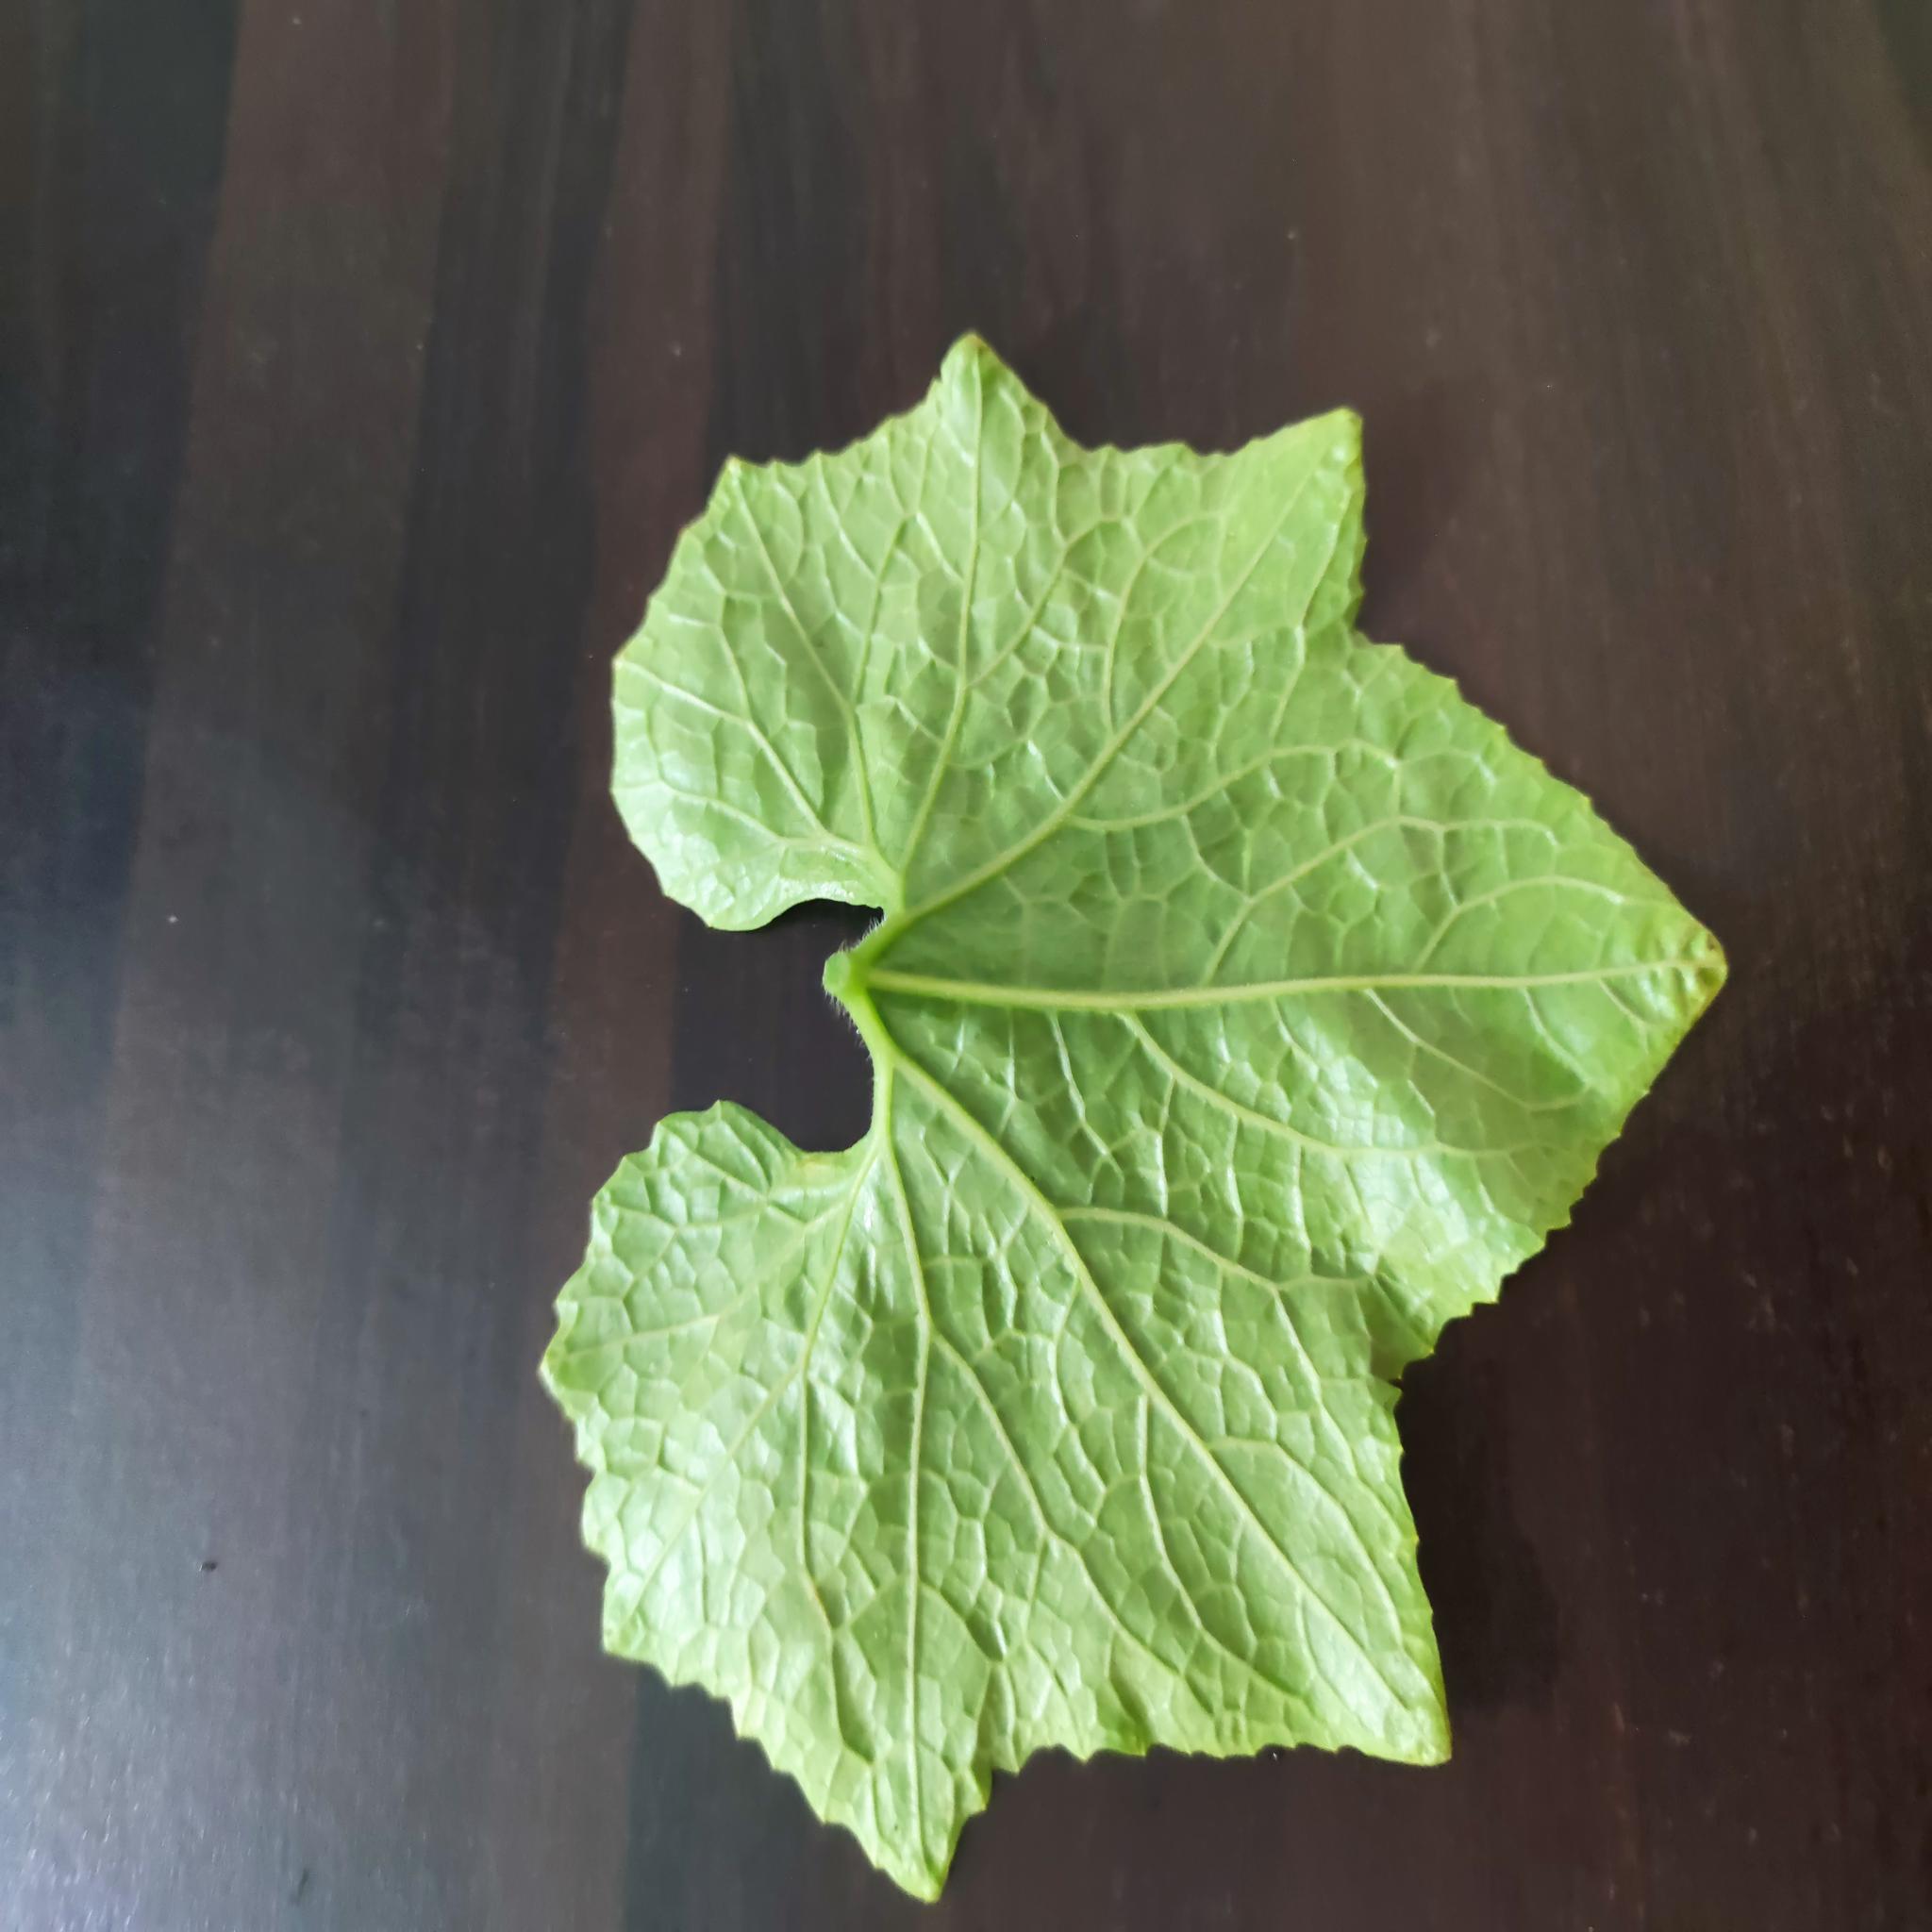
Label: Healthy